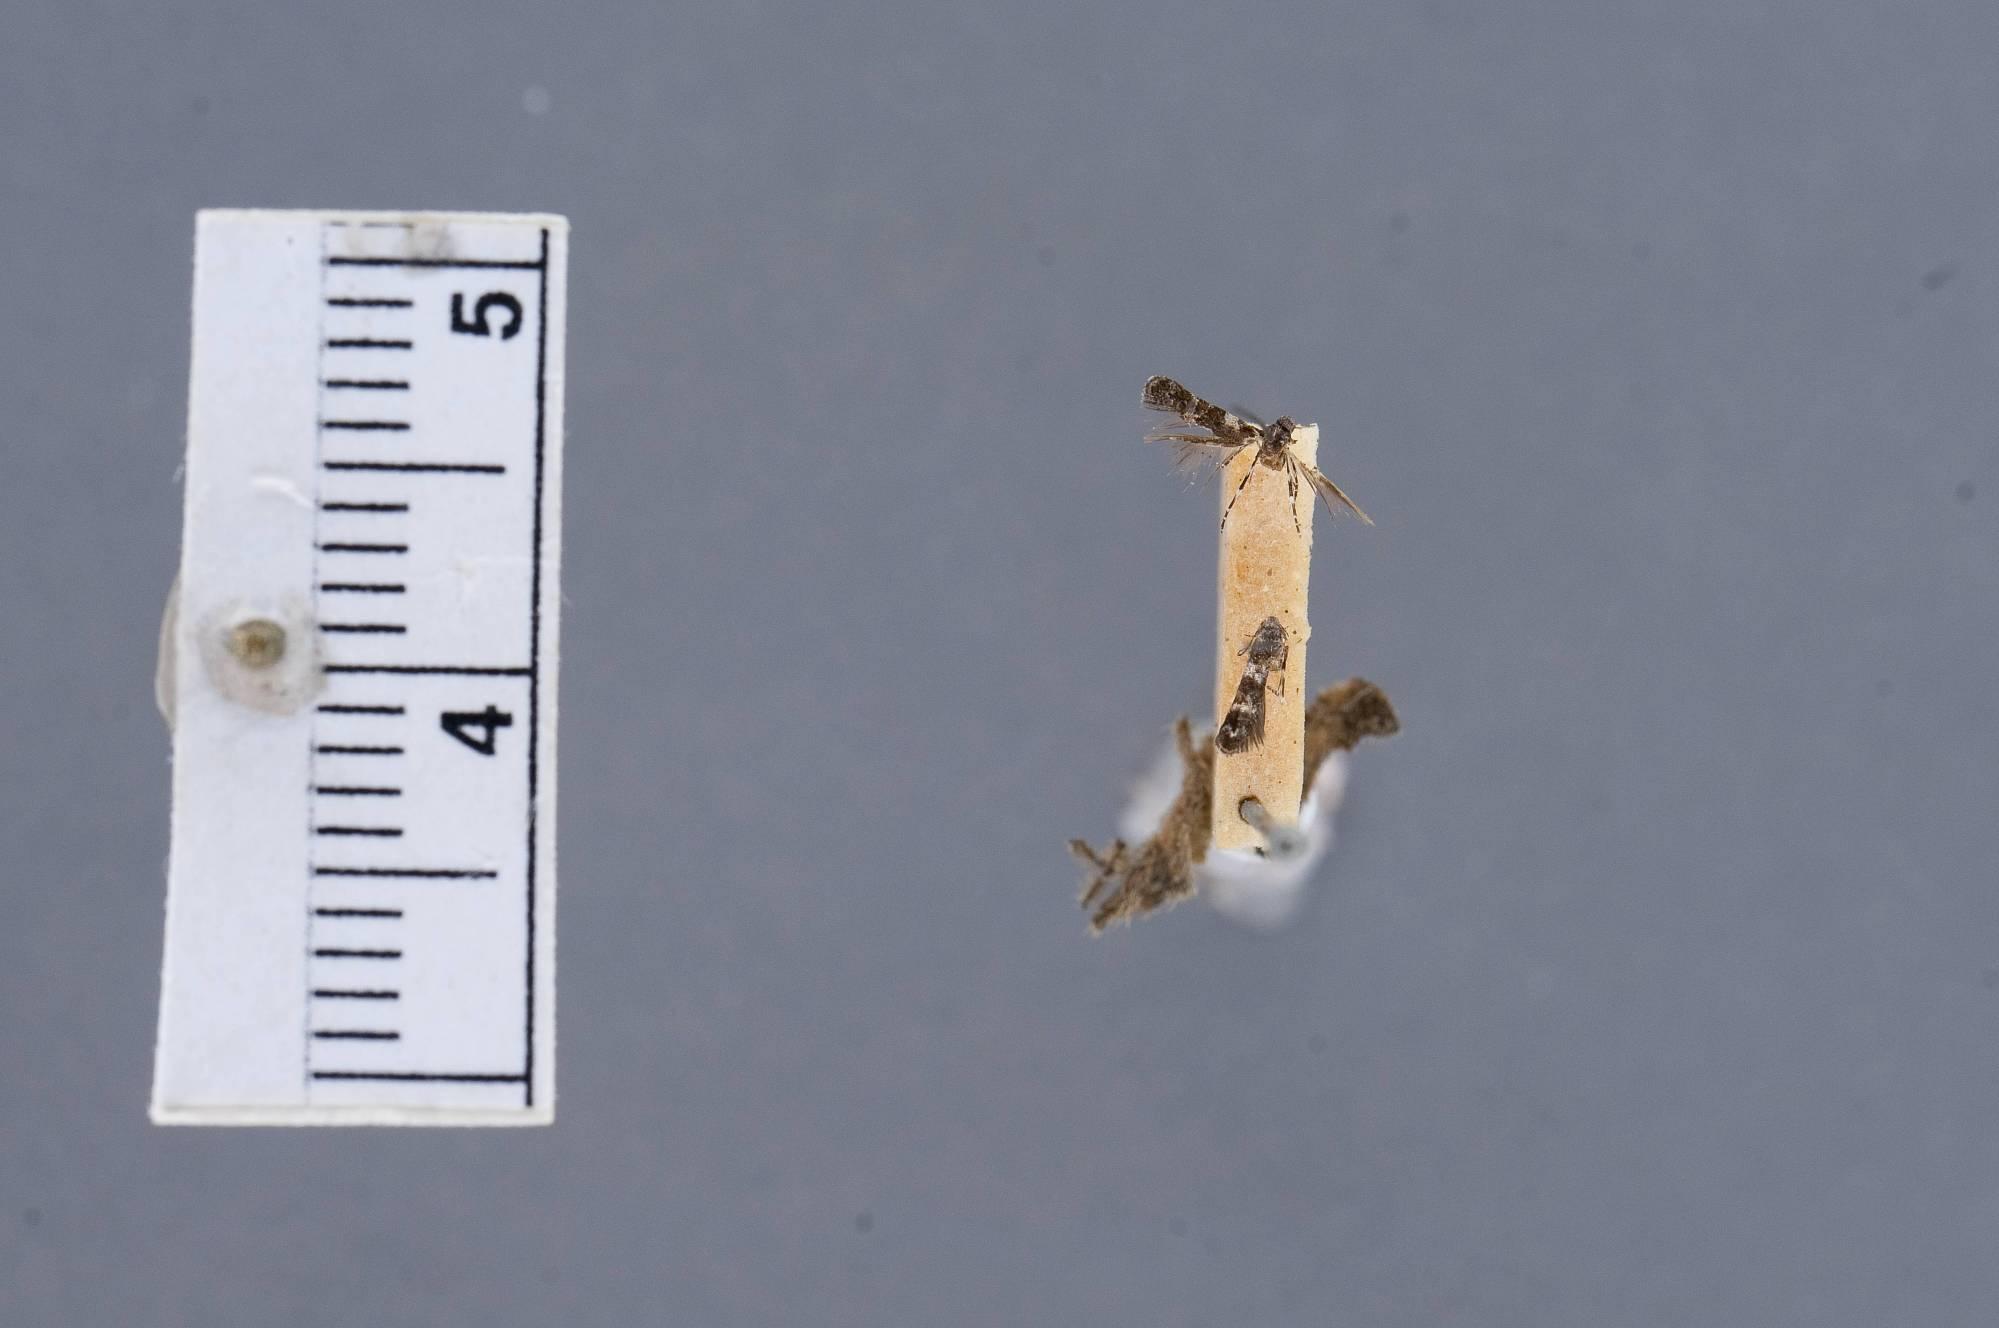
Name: Laverna argentimaculella
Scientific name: Laverna argentimaculella Murtfeldt, 1900
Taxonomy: Animalia, Arthropoda, Insecta, Lepidoptera, Glossata, Momphidae, Momphinae
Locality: [not stated], [Not Stated], Missouri, United States
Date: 4 Oct 1895 to 11 Oct 1895